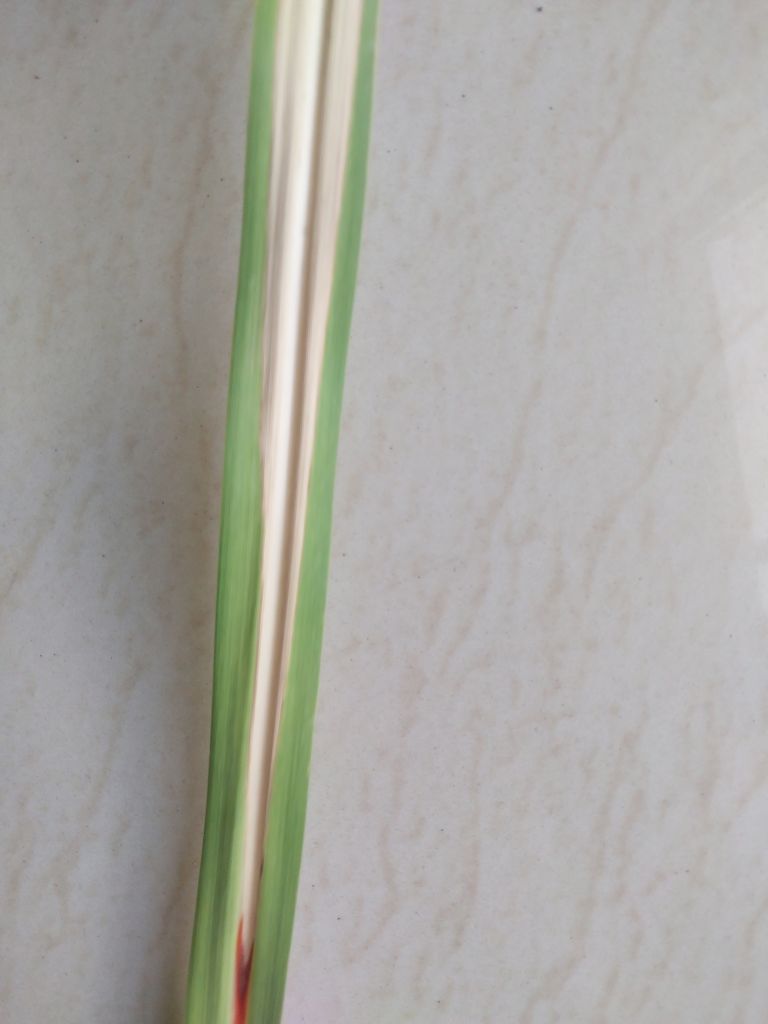
Label: Brown Spot